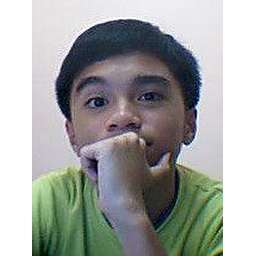
in a green shirt